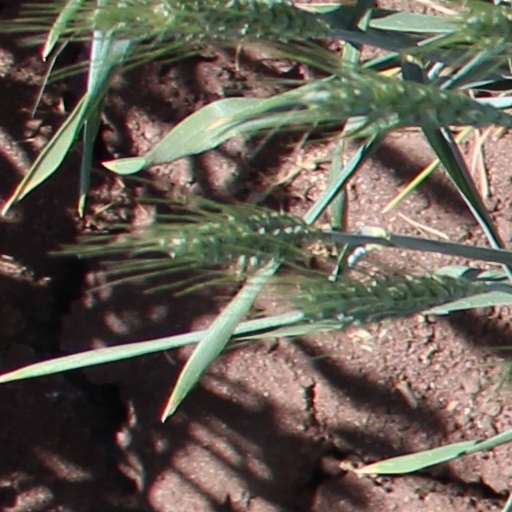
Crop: wheat